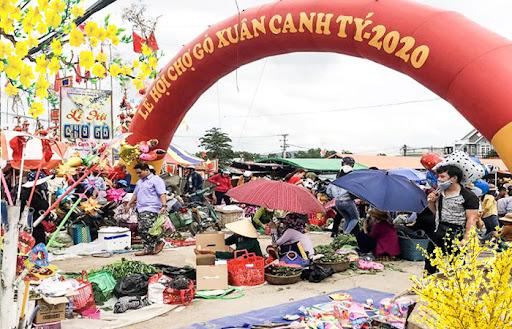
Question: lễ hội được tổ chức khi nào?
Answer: tổ chức vào năm 2020